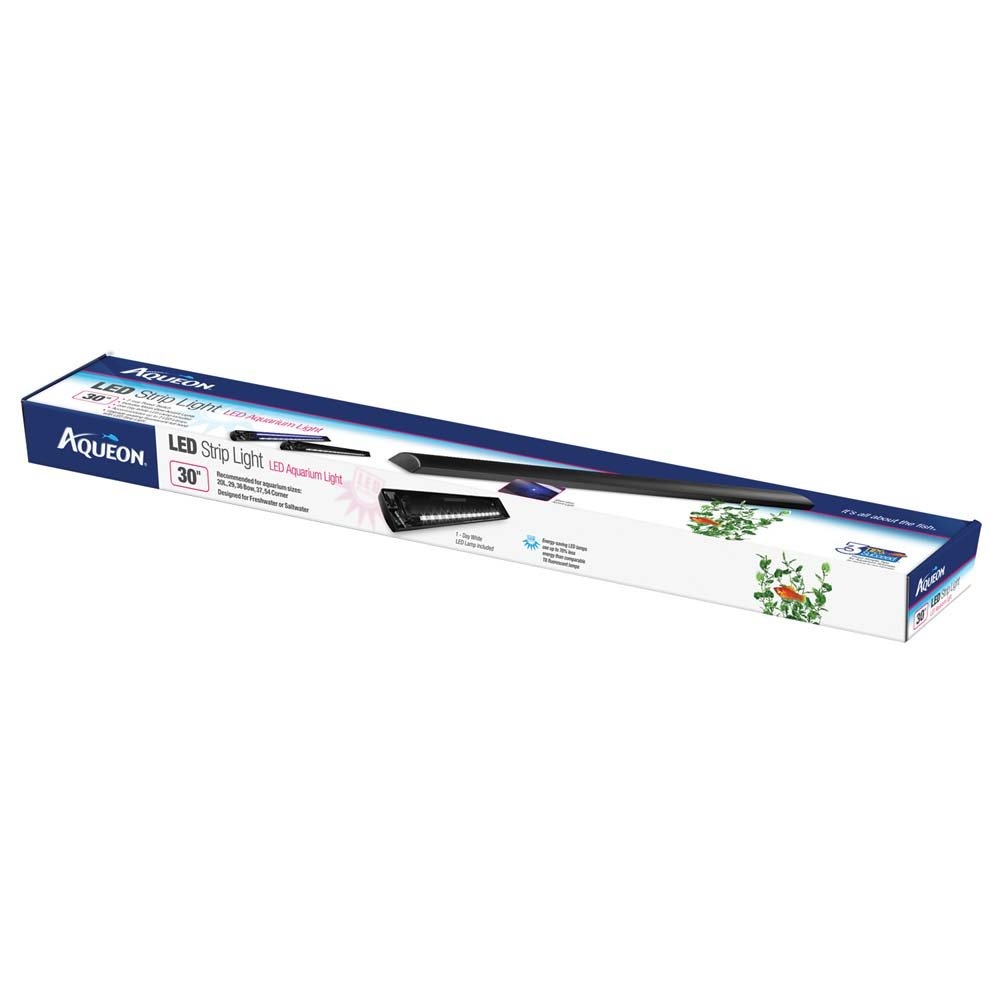
Item Name: Aqueon Strip Light Led
Product Description: Aqueon Strip Light Led
Value: 1.0
Unit: Count

Price: 70.64